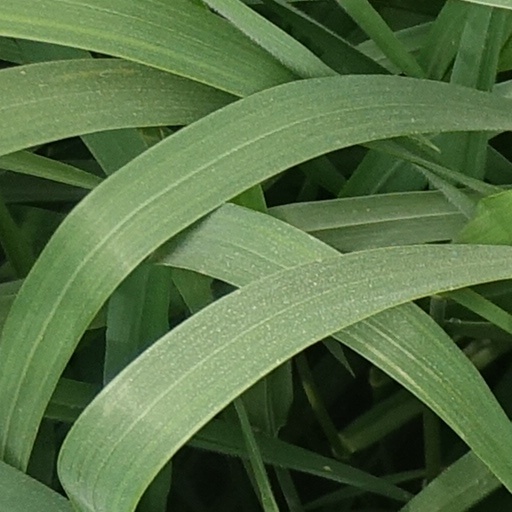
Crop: wheat